Lao people

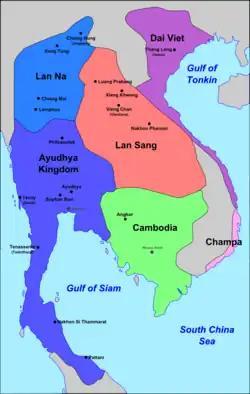
Lan Xang's zone of influence and neighbours, c. 1540

The Tai states took advantage of the waning Khmer Empire and emerged independent. The Lao reckon the beginnings of their national history to this time, as many important monuments, temples, artwork, and other aspects of classical Lao culture harken back to this time period. From this point, one can refer to the Tai states of the Chao Phraya River valley as Siam and, albeit quite anachronistically, Lan Xang as Laos.